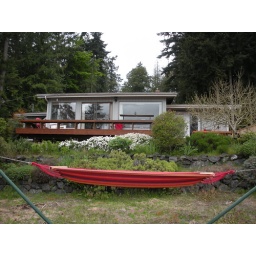
Facing the house in the backyard with the water at my back.